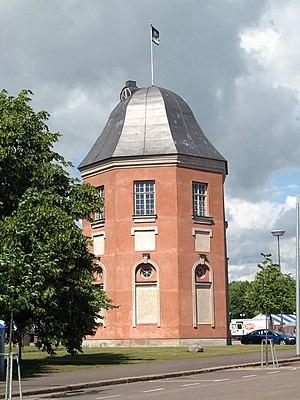
Ancien bâtiment militaire, à proximité de la place du marché. Suomi: Haminan lipputorni
Hamina est une ville de Finlande située au sud-est du pays, dans la région de la Vallée de la Kymi.